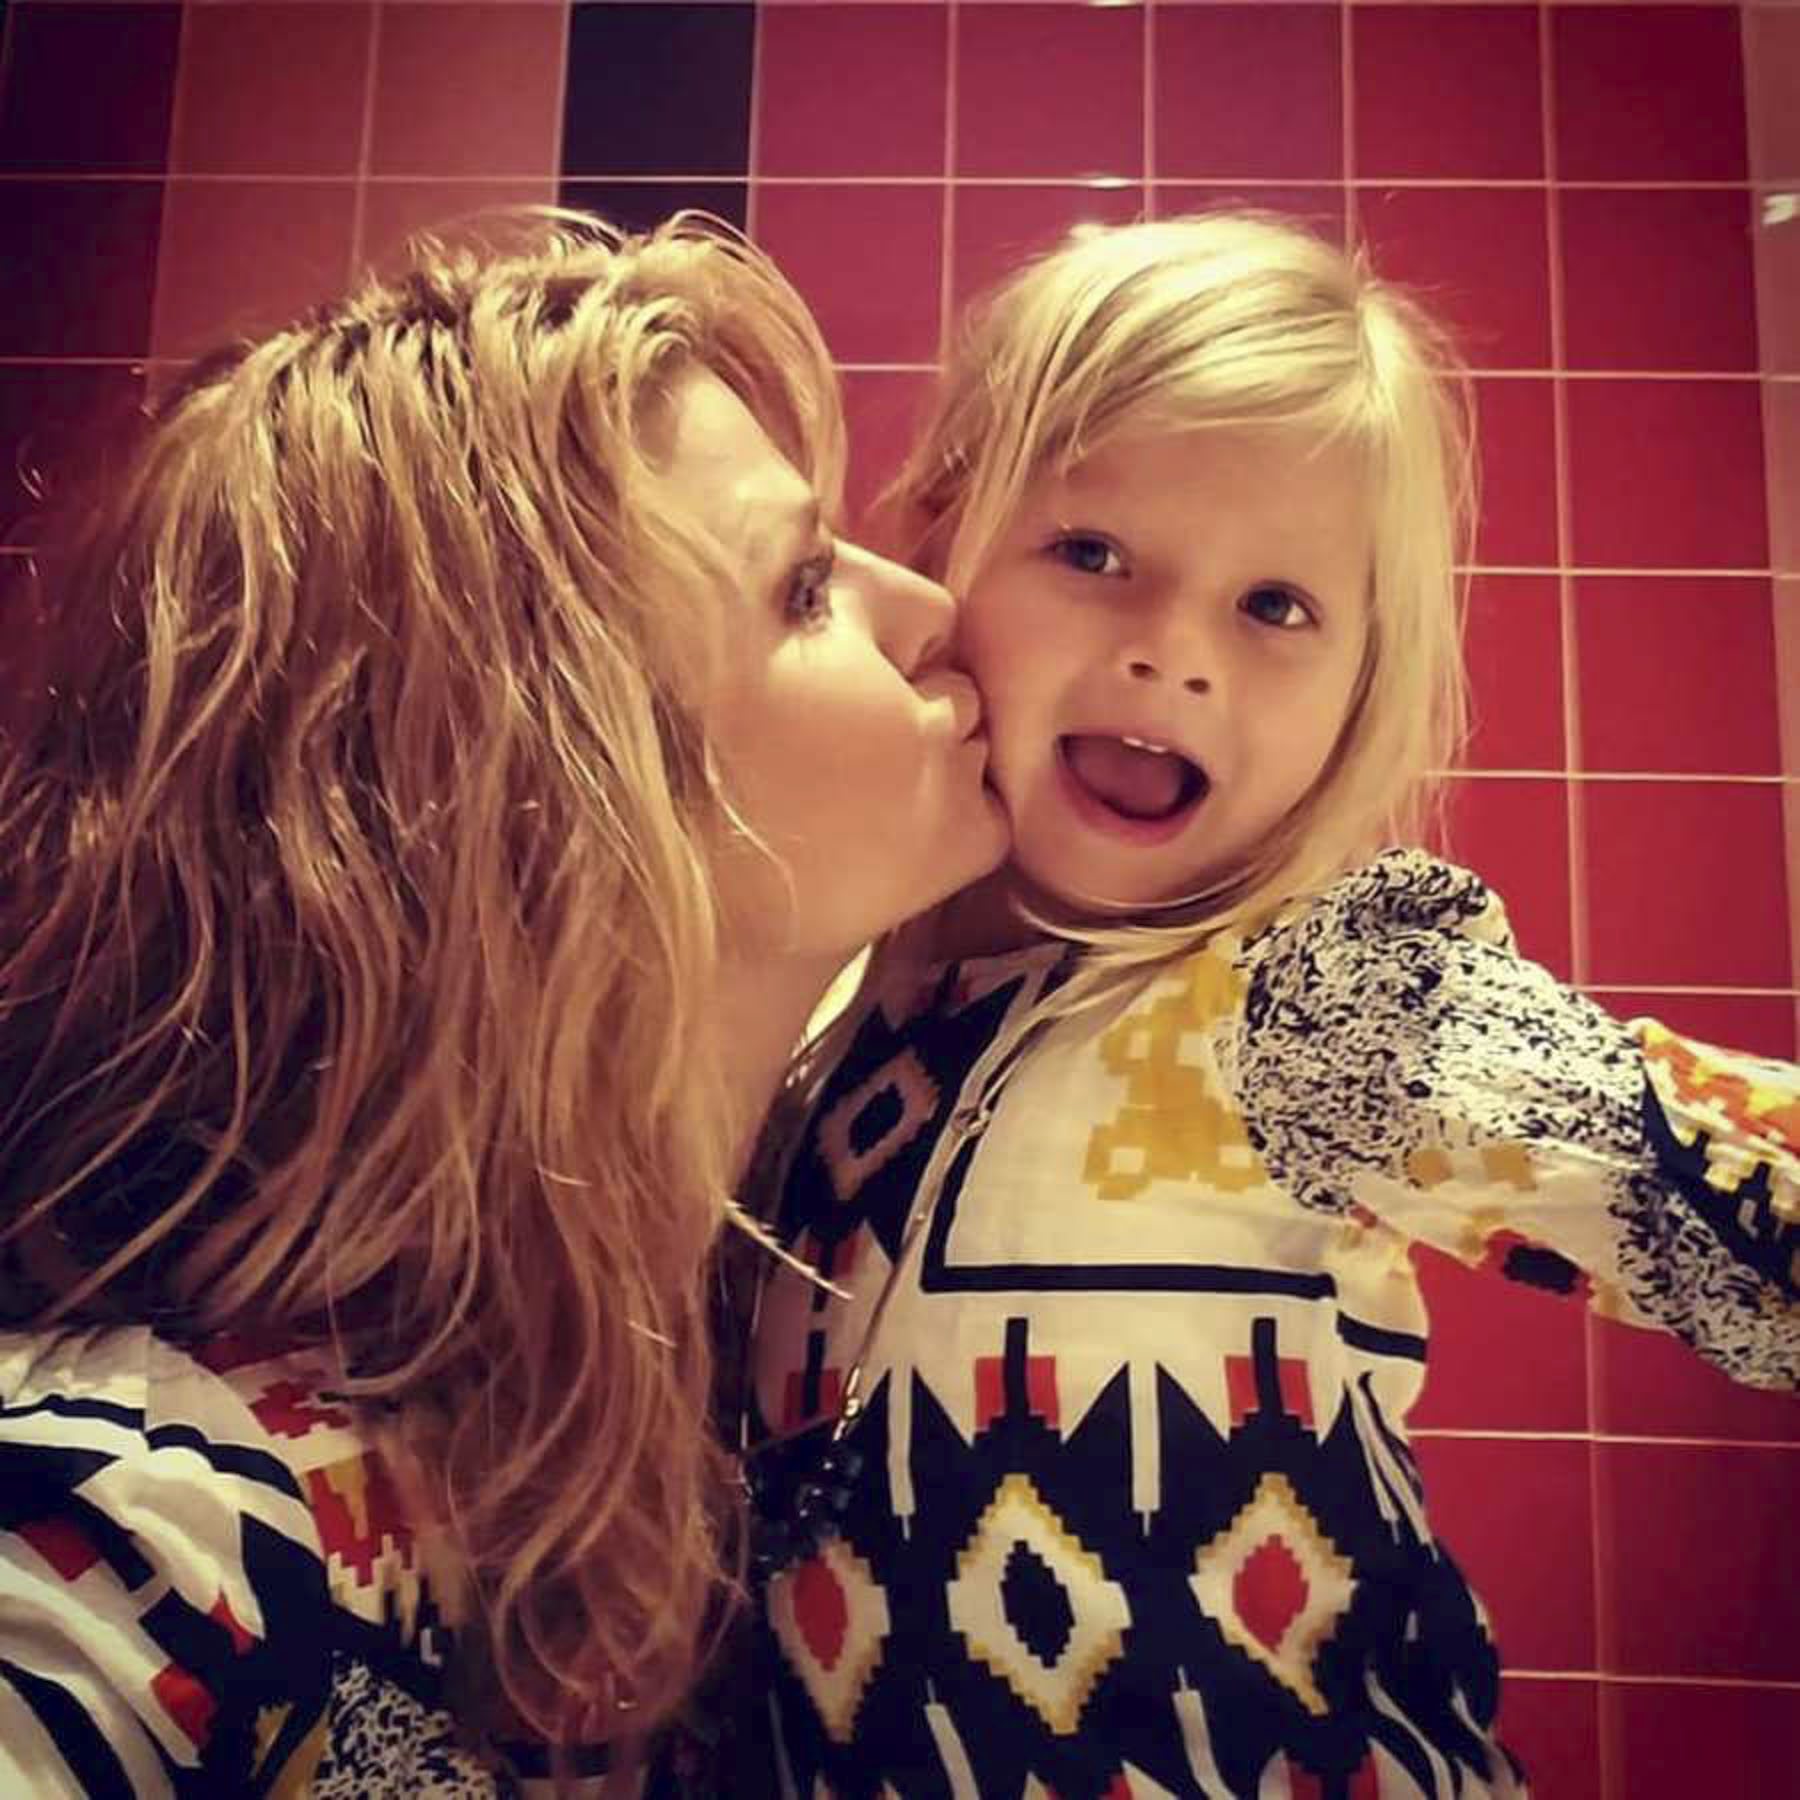
Gender: women